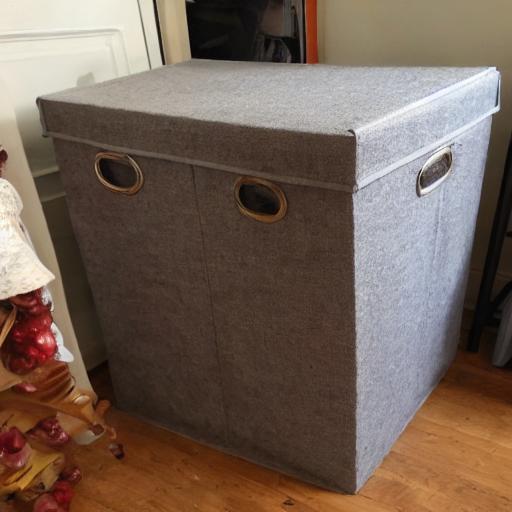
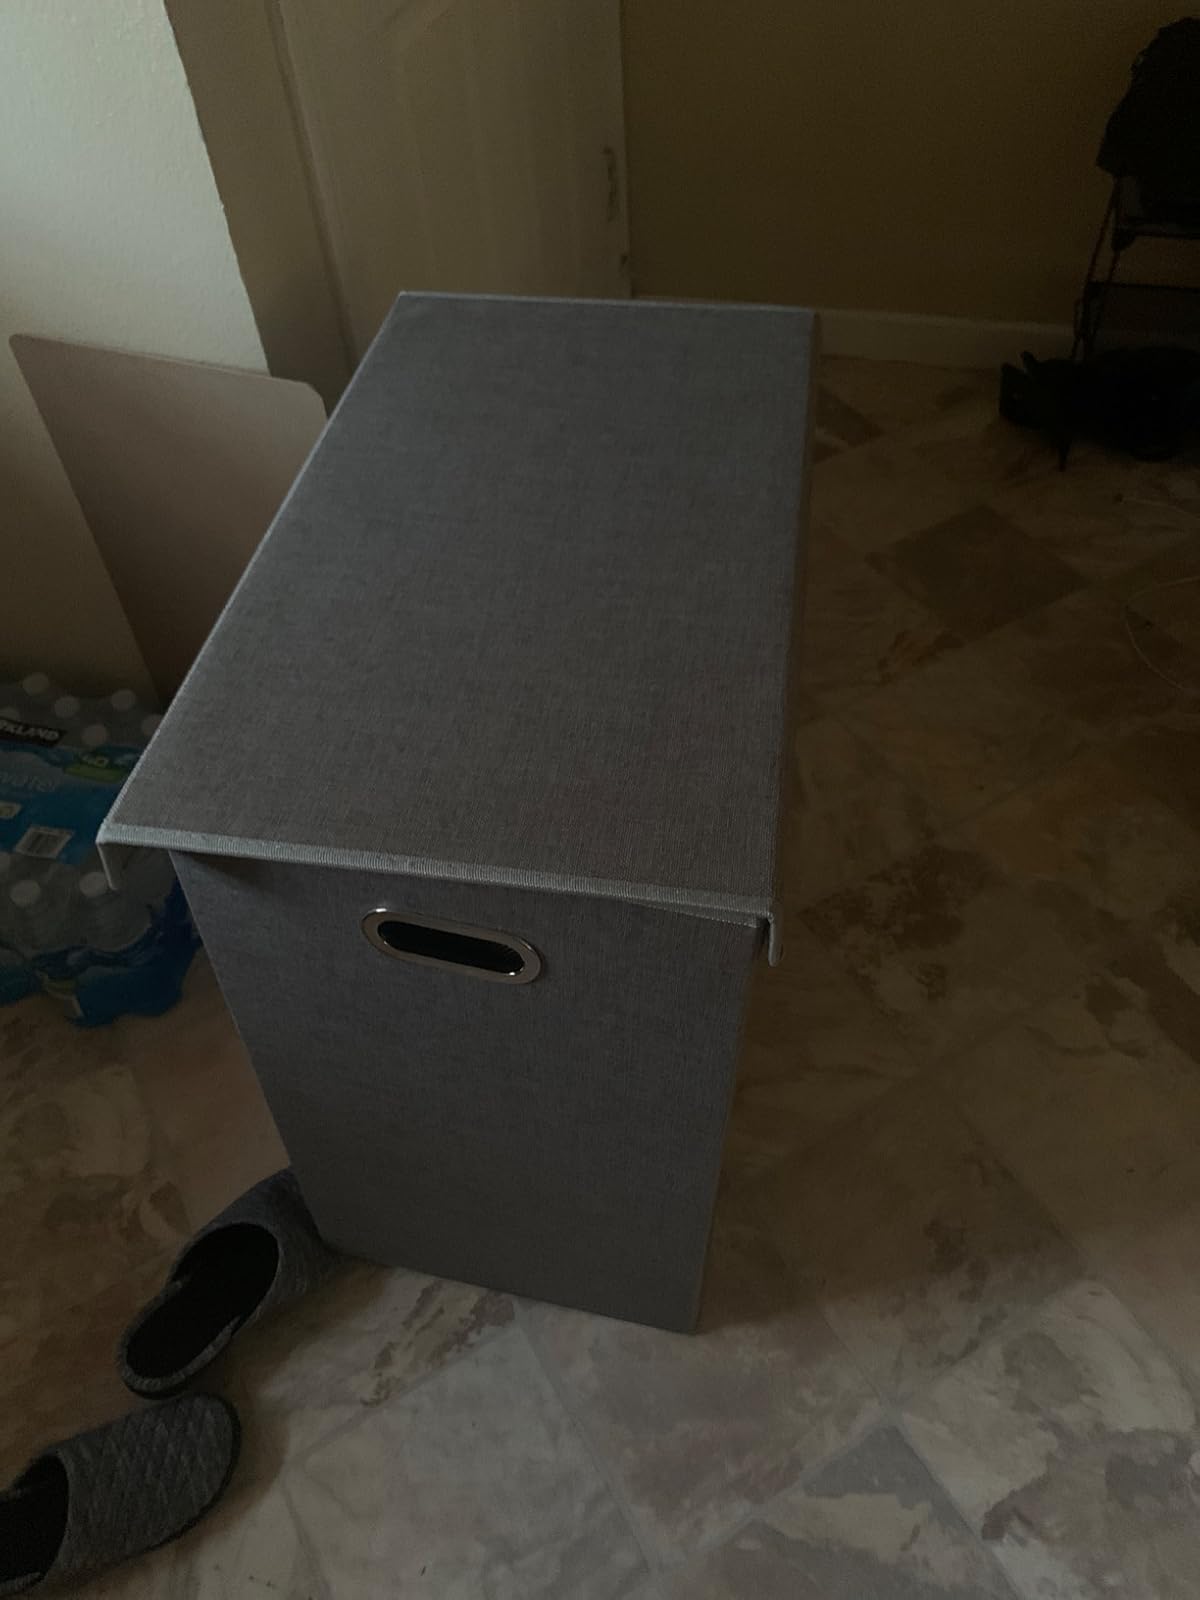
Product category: items_hamper
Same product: no